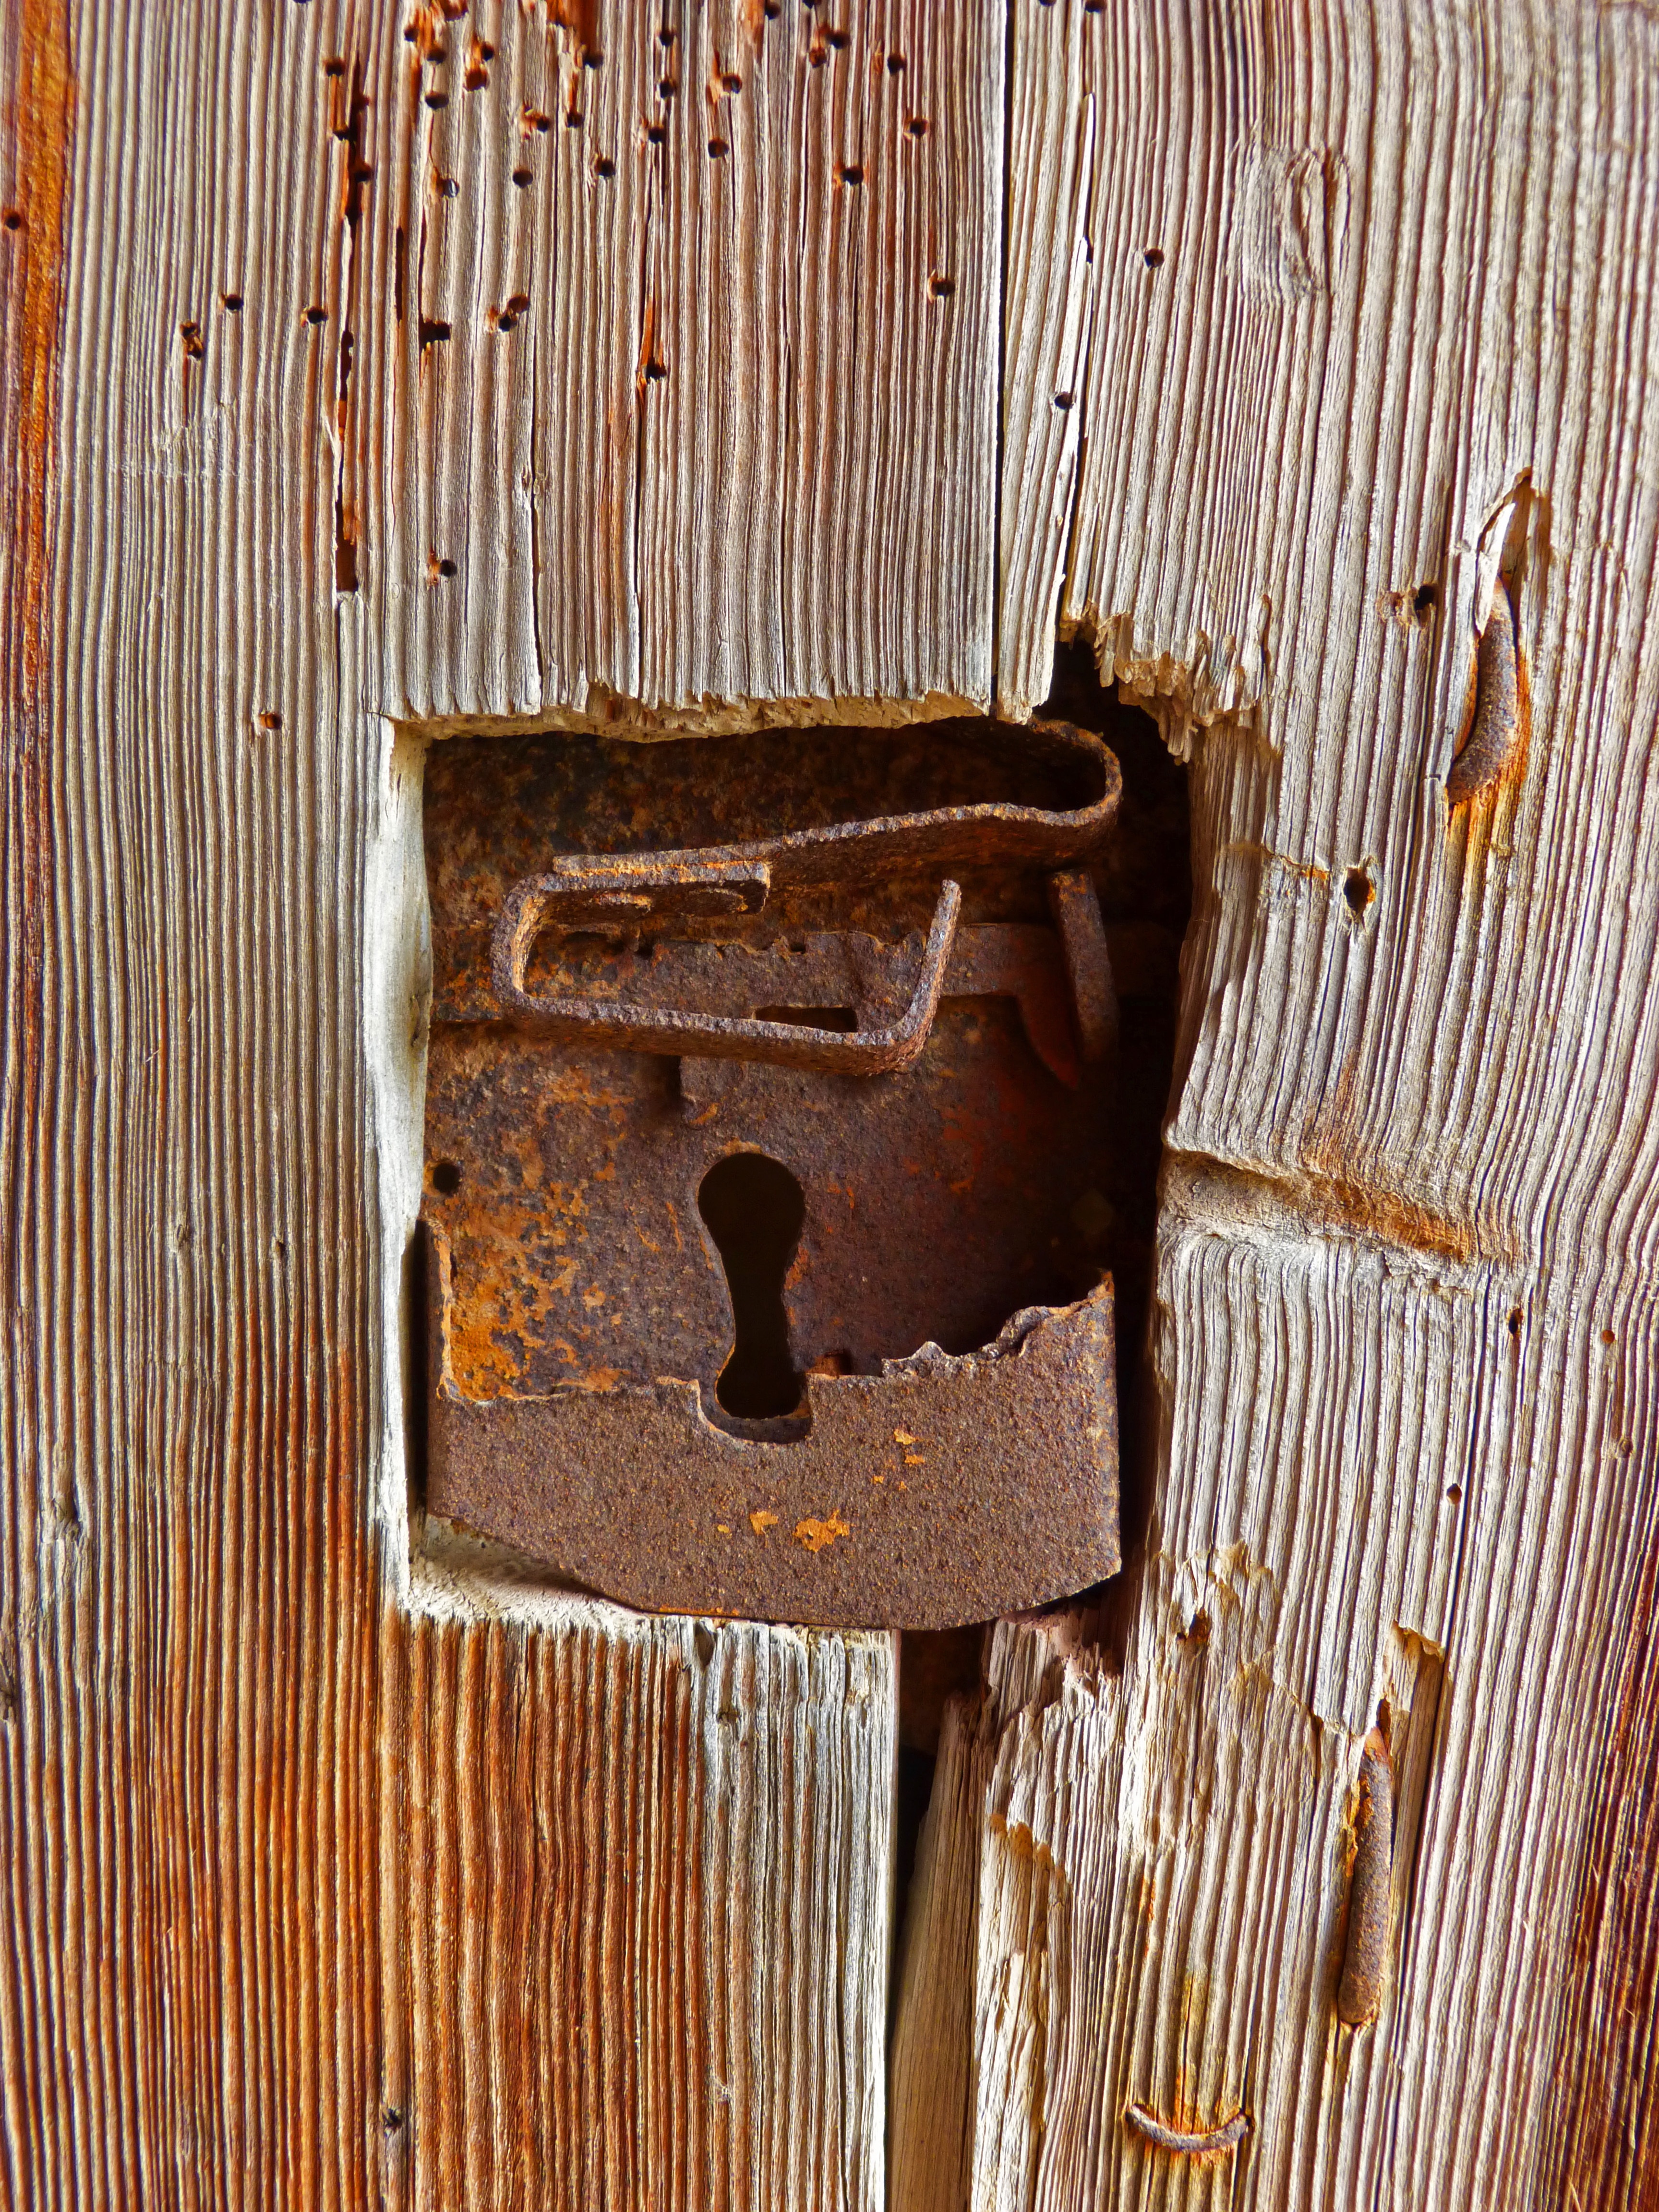
wood, old, food, mechanism, bolt, rusty, iron, carving